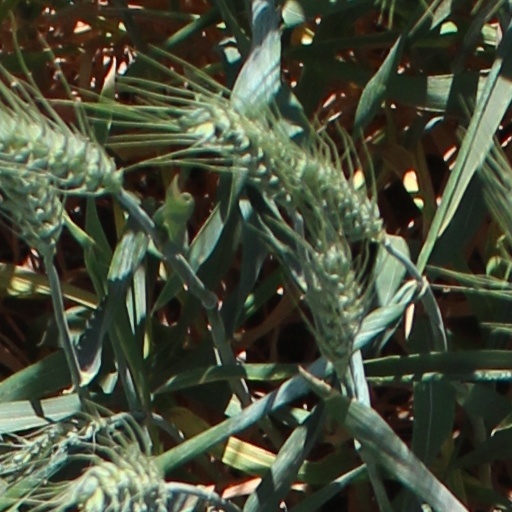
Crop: wheat